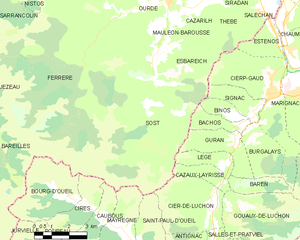
Carte des communes françaises
Sost est une commune française située dans le département des Hautes-Pyrénées, en région Occitanie.